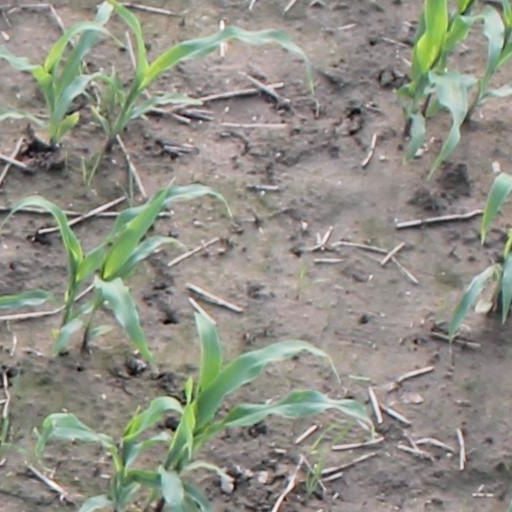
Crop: maize; corn